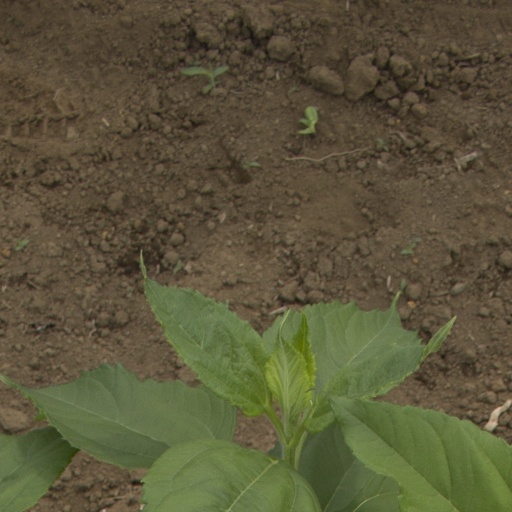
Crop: Jerusalem artichoke